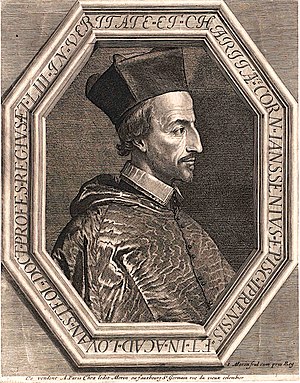
Jansenisme
Jean Morin, Portræt af Cornelius Jansen
Jansenisme er en reformatorisk retning inden for den romerskkatolske kirke, særlig i Holland og Frankrig baseret på Cornelius Jansens værk Augustinus fra 1640.